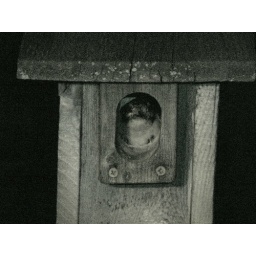
bird in box